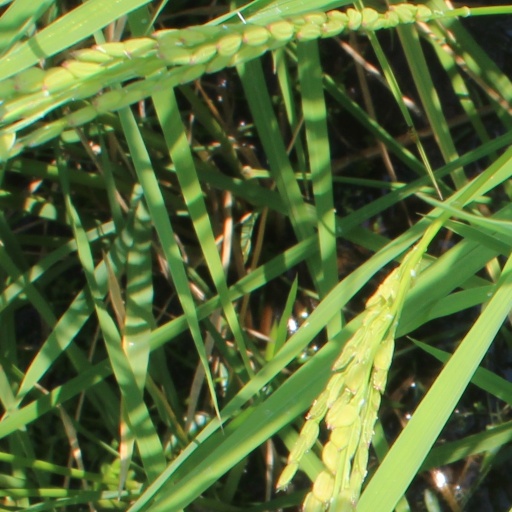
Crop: rice